Gunfight at the O.K. Corral

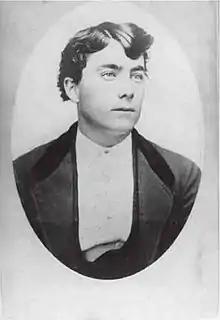
Tom McLaury, killed in the gunfight

Deputy U.S. Marshal Virgil Earp, along with temporary federal deputies Wyatt and Morgan Earp, Wells Fargo agent Marshall Williams, former Kansas Sheriff Bat Masterson (who was dealing faro at the Oriental Saloon), and County Sheriff Behan set out to find the robbers. Wells Fargo issued a wanted poster offering a $3,600 reward for the three robbers ($1,200 each), dead or alive. Robbery of a mail-carrying stagecoach was both a federal crime and territorial crime, and the posse consisted of both county and federal authorities and deputies.